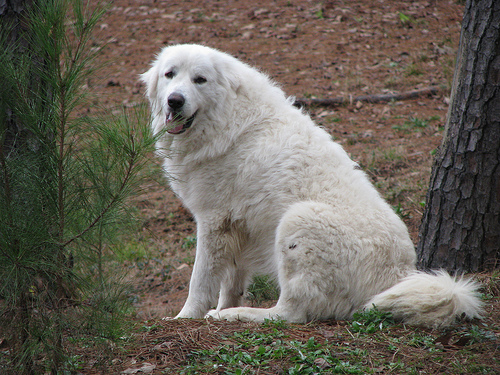
Animal: dog
Breed: great_pyrenees